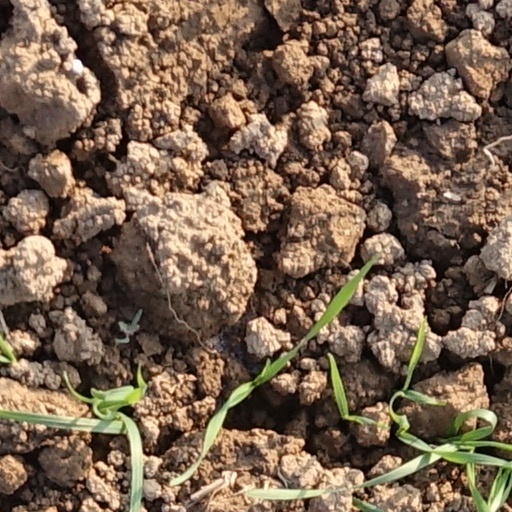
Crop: wheat